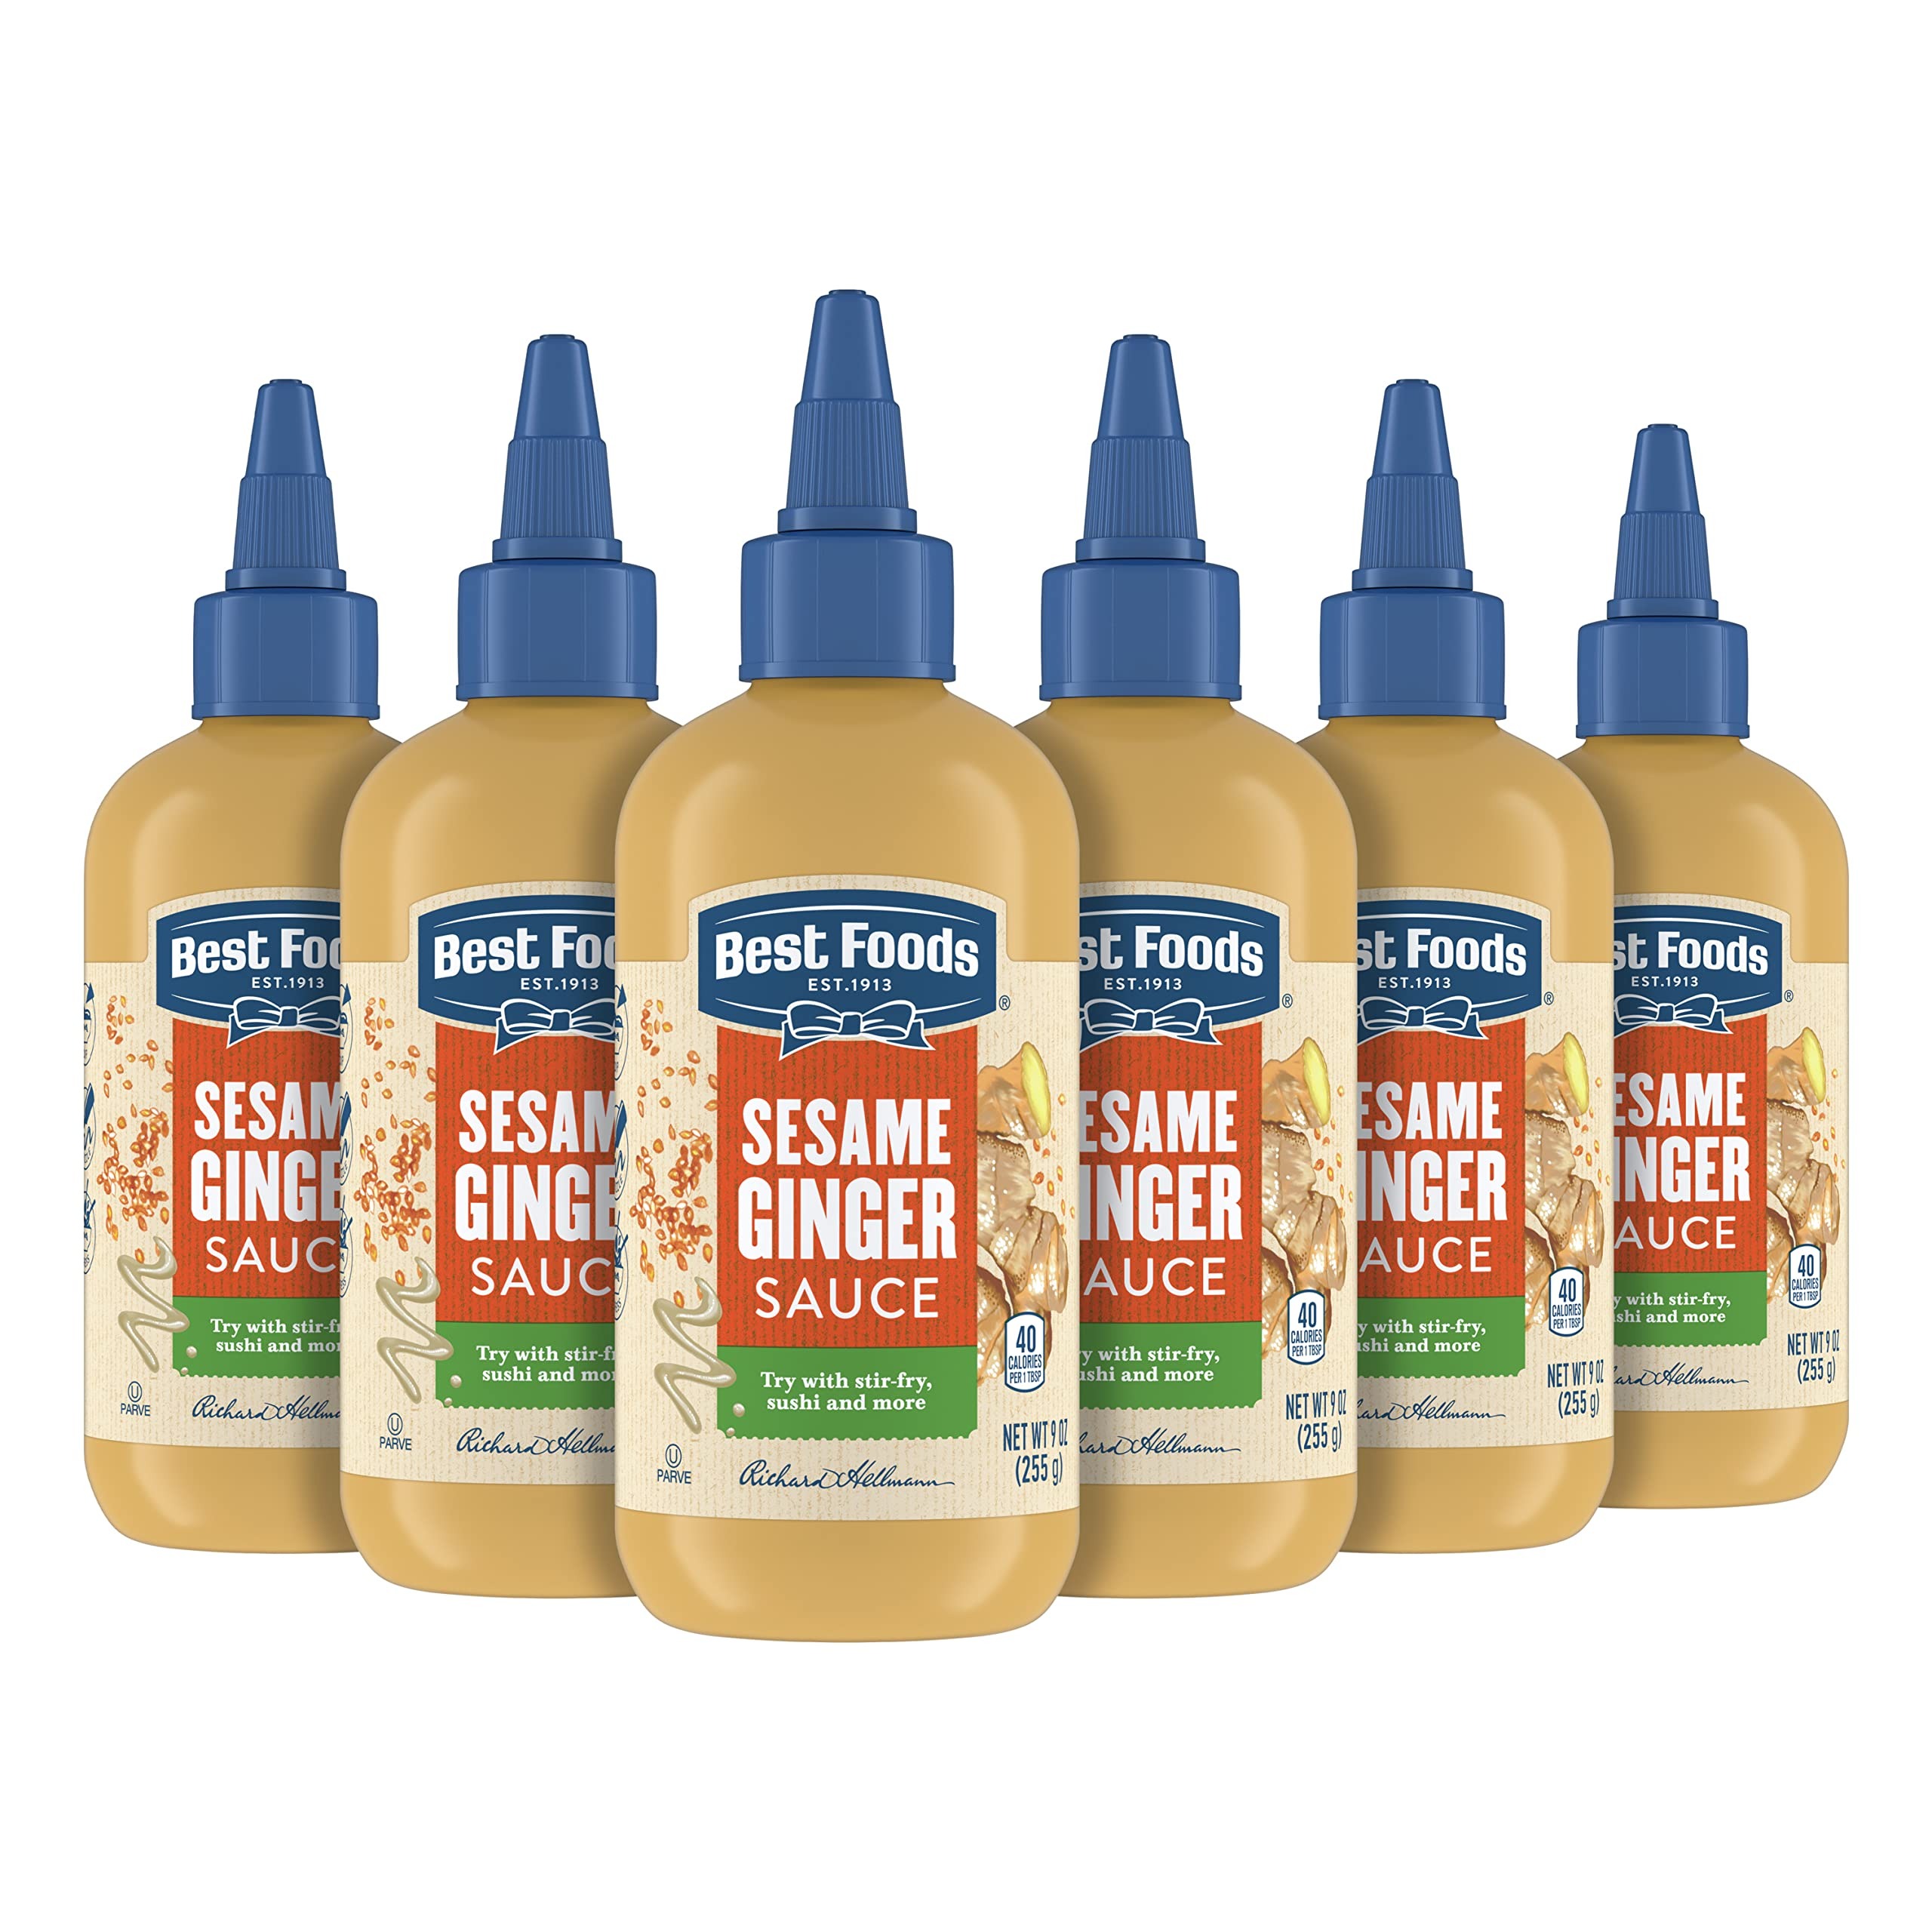
Item Name: Best Foods Dip, Drizzle & Dressing Sesame Ginger Sauce 6 Piece for Bowls, Stir Fry, Sushi & More Made with Real Sesame & Ginger 9 oz
Bullet Point 1: SAVORY & SWEET: Best Foods Sesame Ginger Sauce is the perfect balance of savory and sweet and will add a delicious kick to every meal
Bullet Point 2: NO ARTIFICIAL FLAVORS: Best Foods Sesame Ginger Sauce is made with real sesame and ginger and contains no artificial flavors
Bullet Point 3: NO HIGH-FRUCTOSE CORN SYRUP: Low in added sugars, this ginger sauce contains no high-fructose corn syrup
Bullet Point 4: UNEXPECTED RECIPES: Best Foods Sesame Ginger Sauce is great as a dip, drizzle, or dressing for sushi, stir fry, bowls, and much more. Add to your favorite recipes—or explore new creations
Bullet Point 5: DAIRY-FREE: All our condiment products are dairy-free
Value: 54.0
Unit: Ounce

Price: 6.3